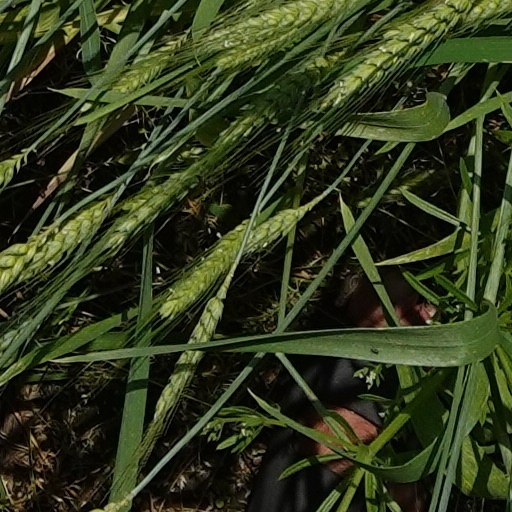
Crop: wheat